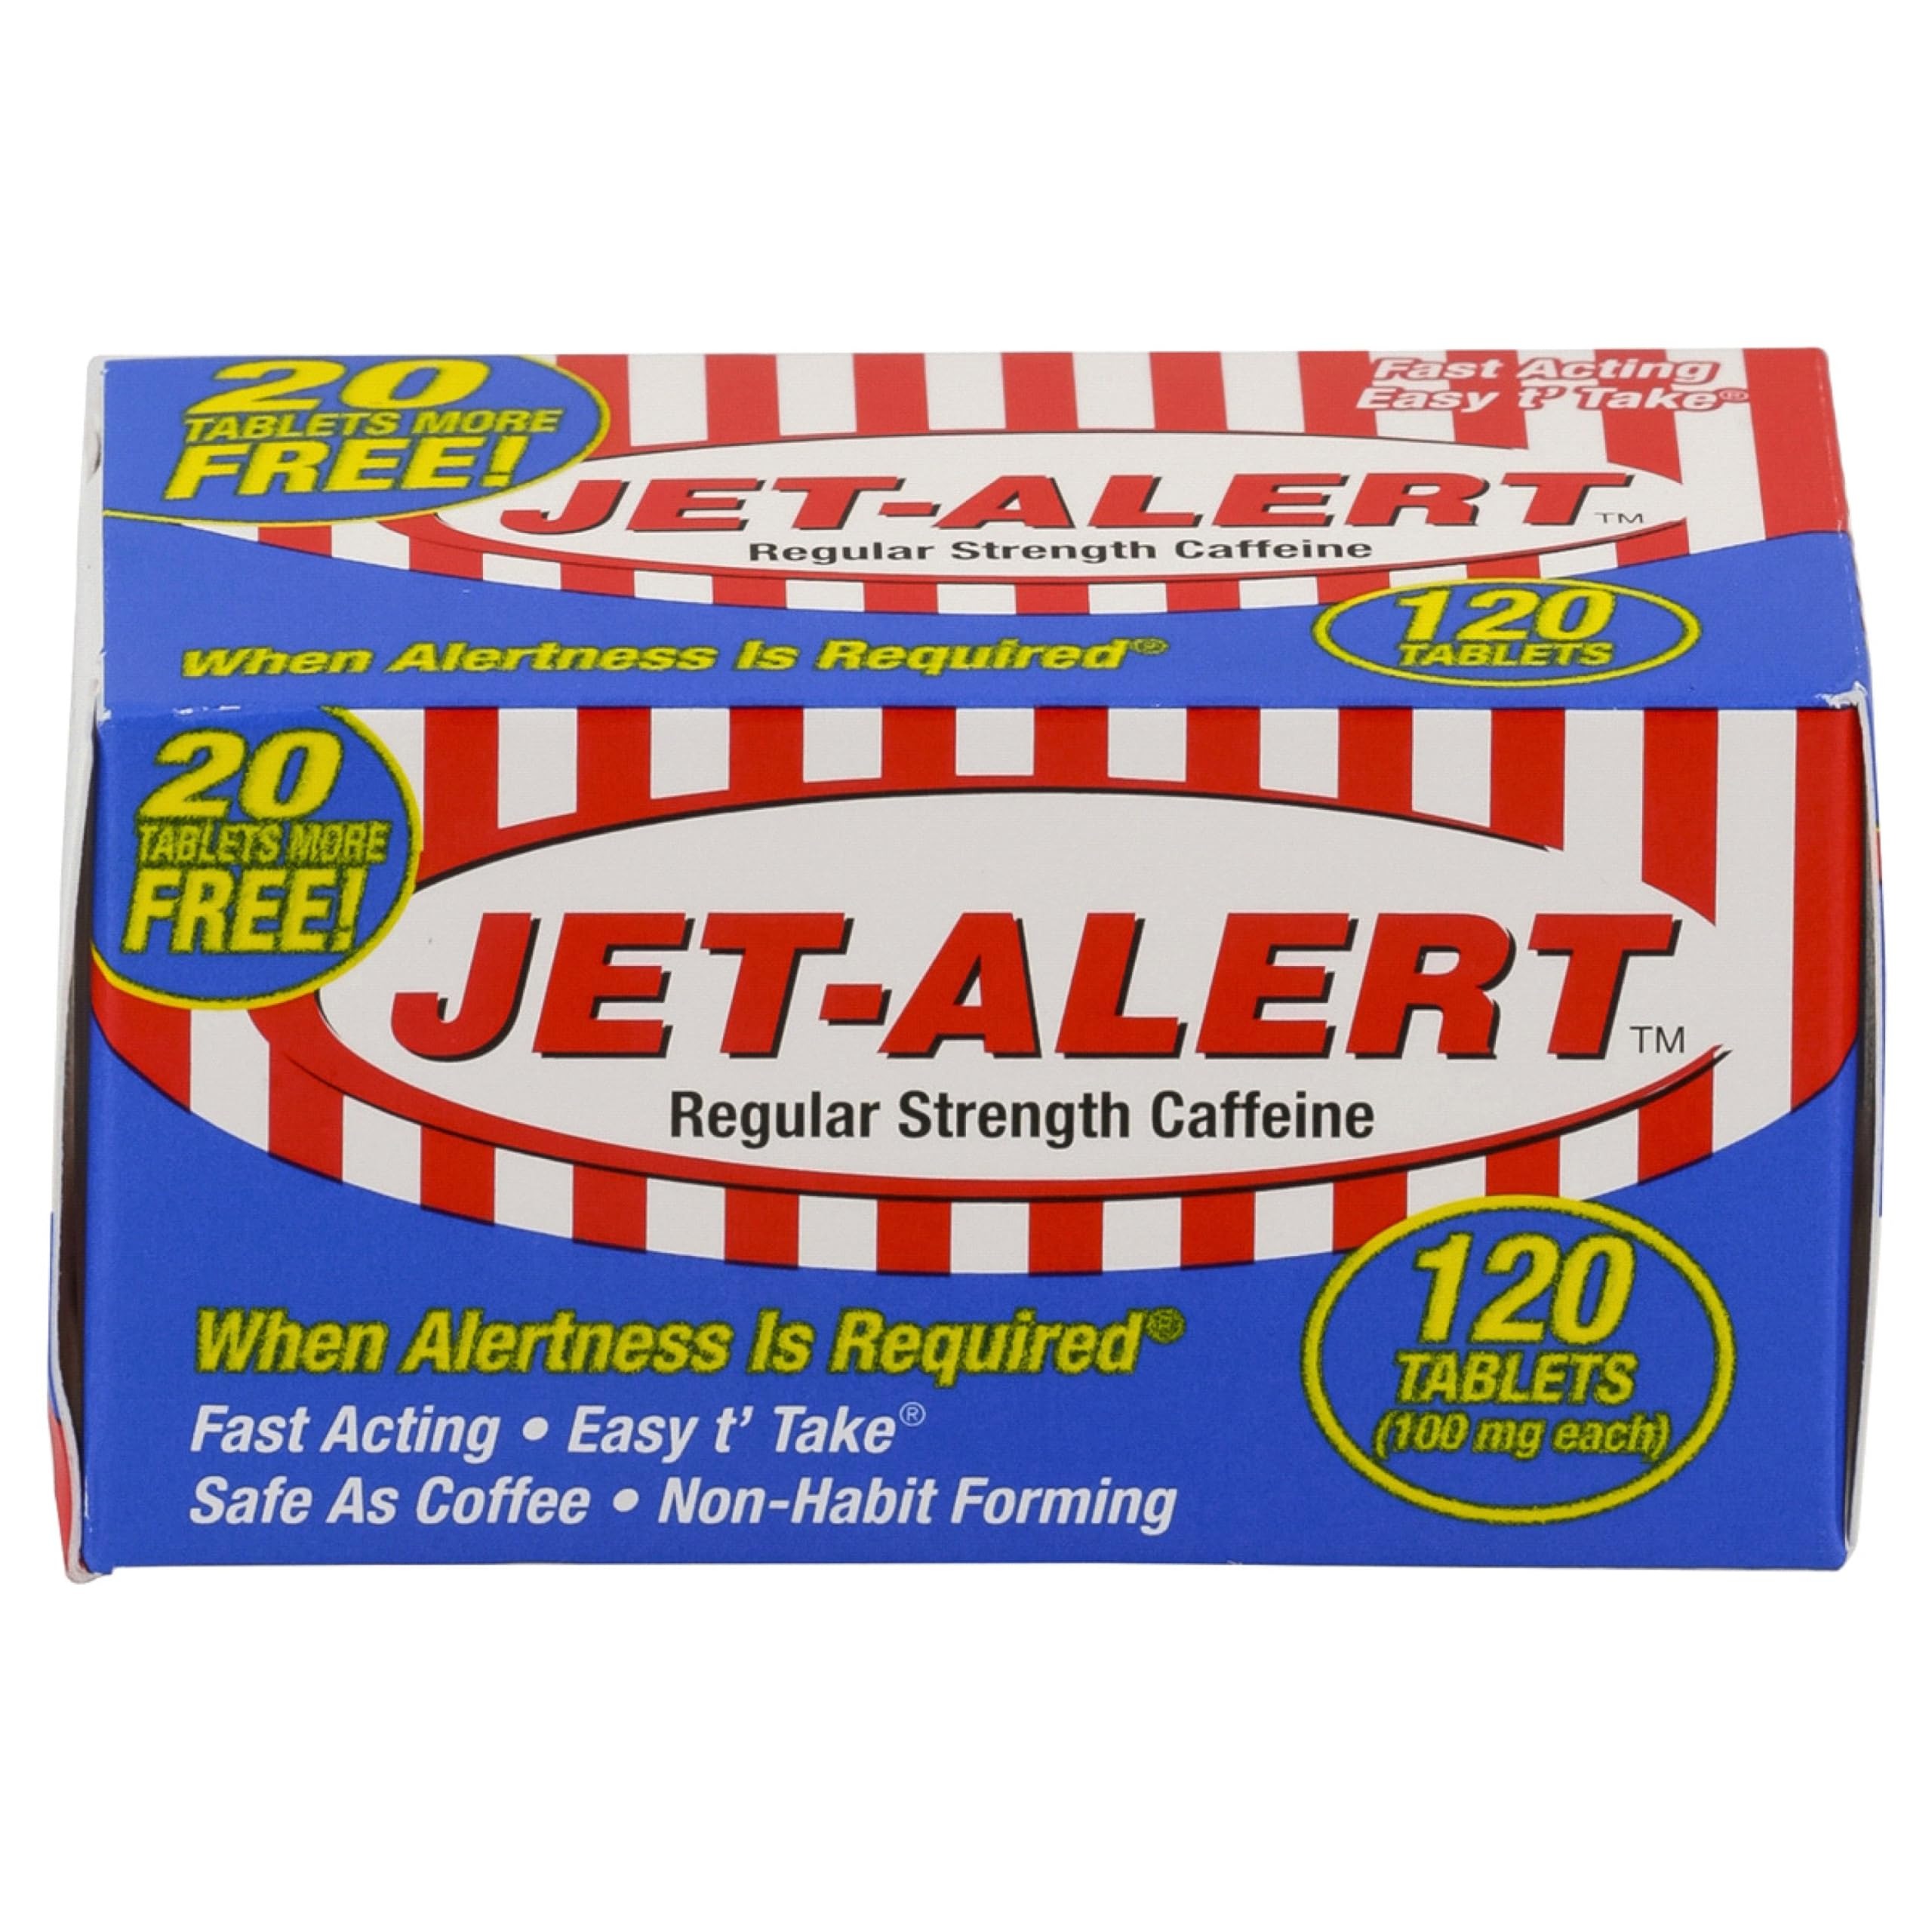
Item Name: Jet-Alert Regular Strength Caffeine 100 mg Tablets, Value Size, 120 Count (Pack of 3)
Bullet Point 1: PRECISION DOSING: Each tablet delivers a meticulously calibrated 100mg of caffeine
Bullet Point 2: REGULAR STRENGTH: Equivalent to one cup of coffee; No coating to dissolve, works right away
Bullet Point 3: TAILORED SUPPORT: Offer the customizable support you need; Experience the invigorating power of precise, sustained caffeine
Bullet Point 4: SUSTAINED CONTENT: Precise dosage while maintaining intake within recommended daily limits
Bullet Point 5: CONVENIENT AND DISCREET: Small, portable, and odorless, allowing you to take any time, anywhere
Product Description: Jet-Alert Regular Strength Caffeine Tablets provide 100 mg of caffeine per tablet to help restore mental alertness and wakefulness when experiencing fatigue or drowsiness. This value-size pack contains 120 tablets, offering a convenient and cost-effective way to stay energized throughout the day. Comparable to a cup of coffee, Jet-Alert is a safe, non-habit-forming alertness aid designed for occasional use. Manufactured in the USA, these tablets are easy to take and work fast, making them an ideal choice for students, professionals, and anyone needing a quick energy boost.
Value: 120.0
Unit: Count

Price: 13.85